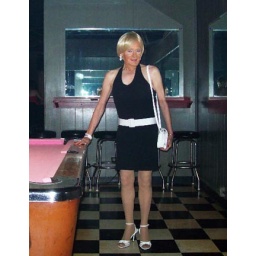
Amy in a little black dress